Have a Nice Day: A Tale of Blood and Sweatsocks

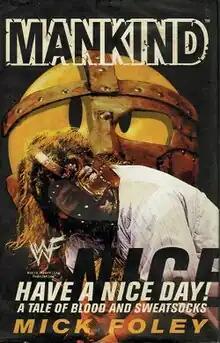
First edition

Have a Nice Day!: A Tale of Blood and Sweatsocks is an autobiography of former wrestler Mick Foley. It details his life all the way from his upbringing in New York to winning the WWF Championship from The Rock in December 1998. Foley had originally wanted the book to be called simply "Blood and Sweatsocks", but this was eschewed in favor of his long-time catchphrase "Have a Nice Day!", with the former being worked into the sub-title. The book debuted at #3 on the "New York Times" Best Seller list on November 7, 1999, and reached #1 on December 5.